Caren Lay

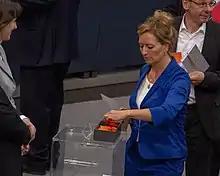
Lay in 2019

Lay was a member of the Landtag of Saxony from 2004 to 2009, deputy leader of the Left Party, and spokesperson for labor market policy. In addition, she was Parliamentary Secretary of the parliamentary group from 2007 to 2009. In addition, she was a member of the board there, a member of the Committee on Economic Affairs, Labour and Transport, as well as Chairwoman of the 2nd Committee of Inquiry into the Corruption Affair and Chairwoman of the 1st Commission of Enquiry on Demographic Development.